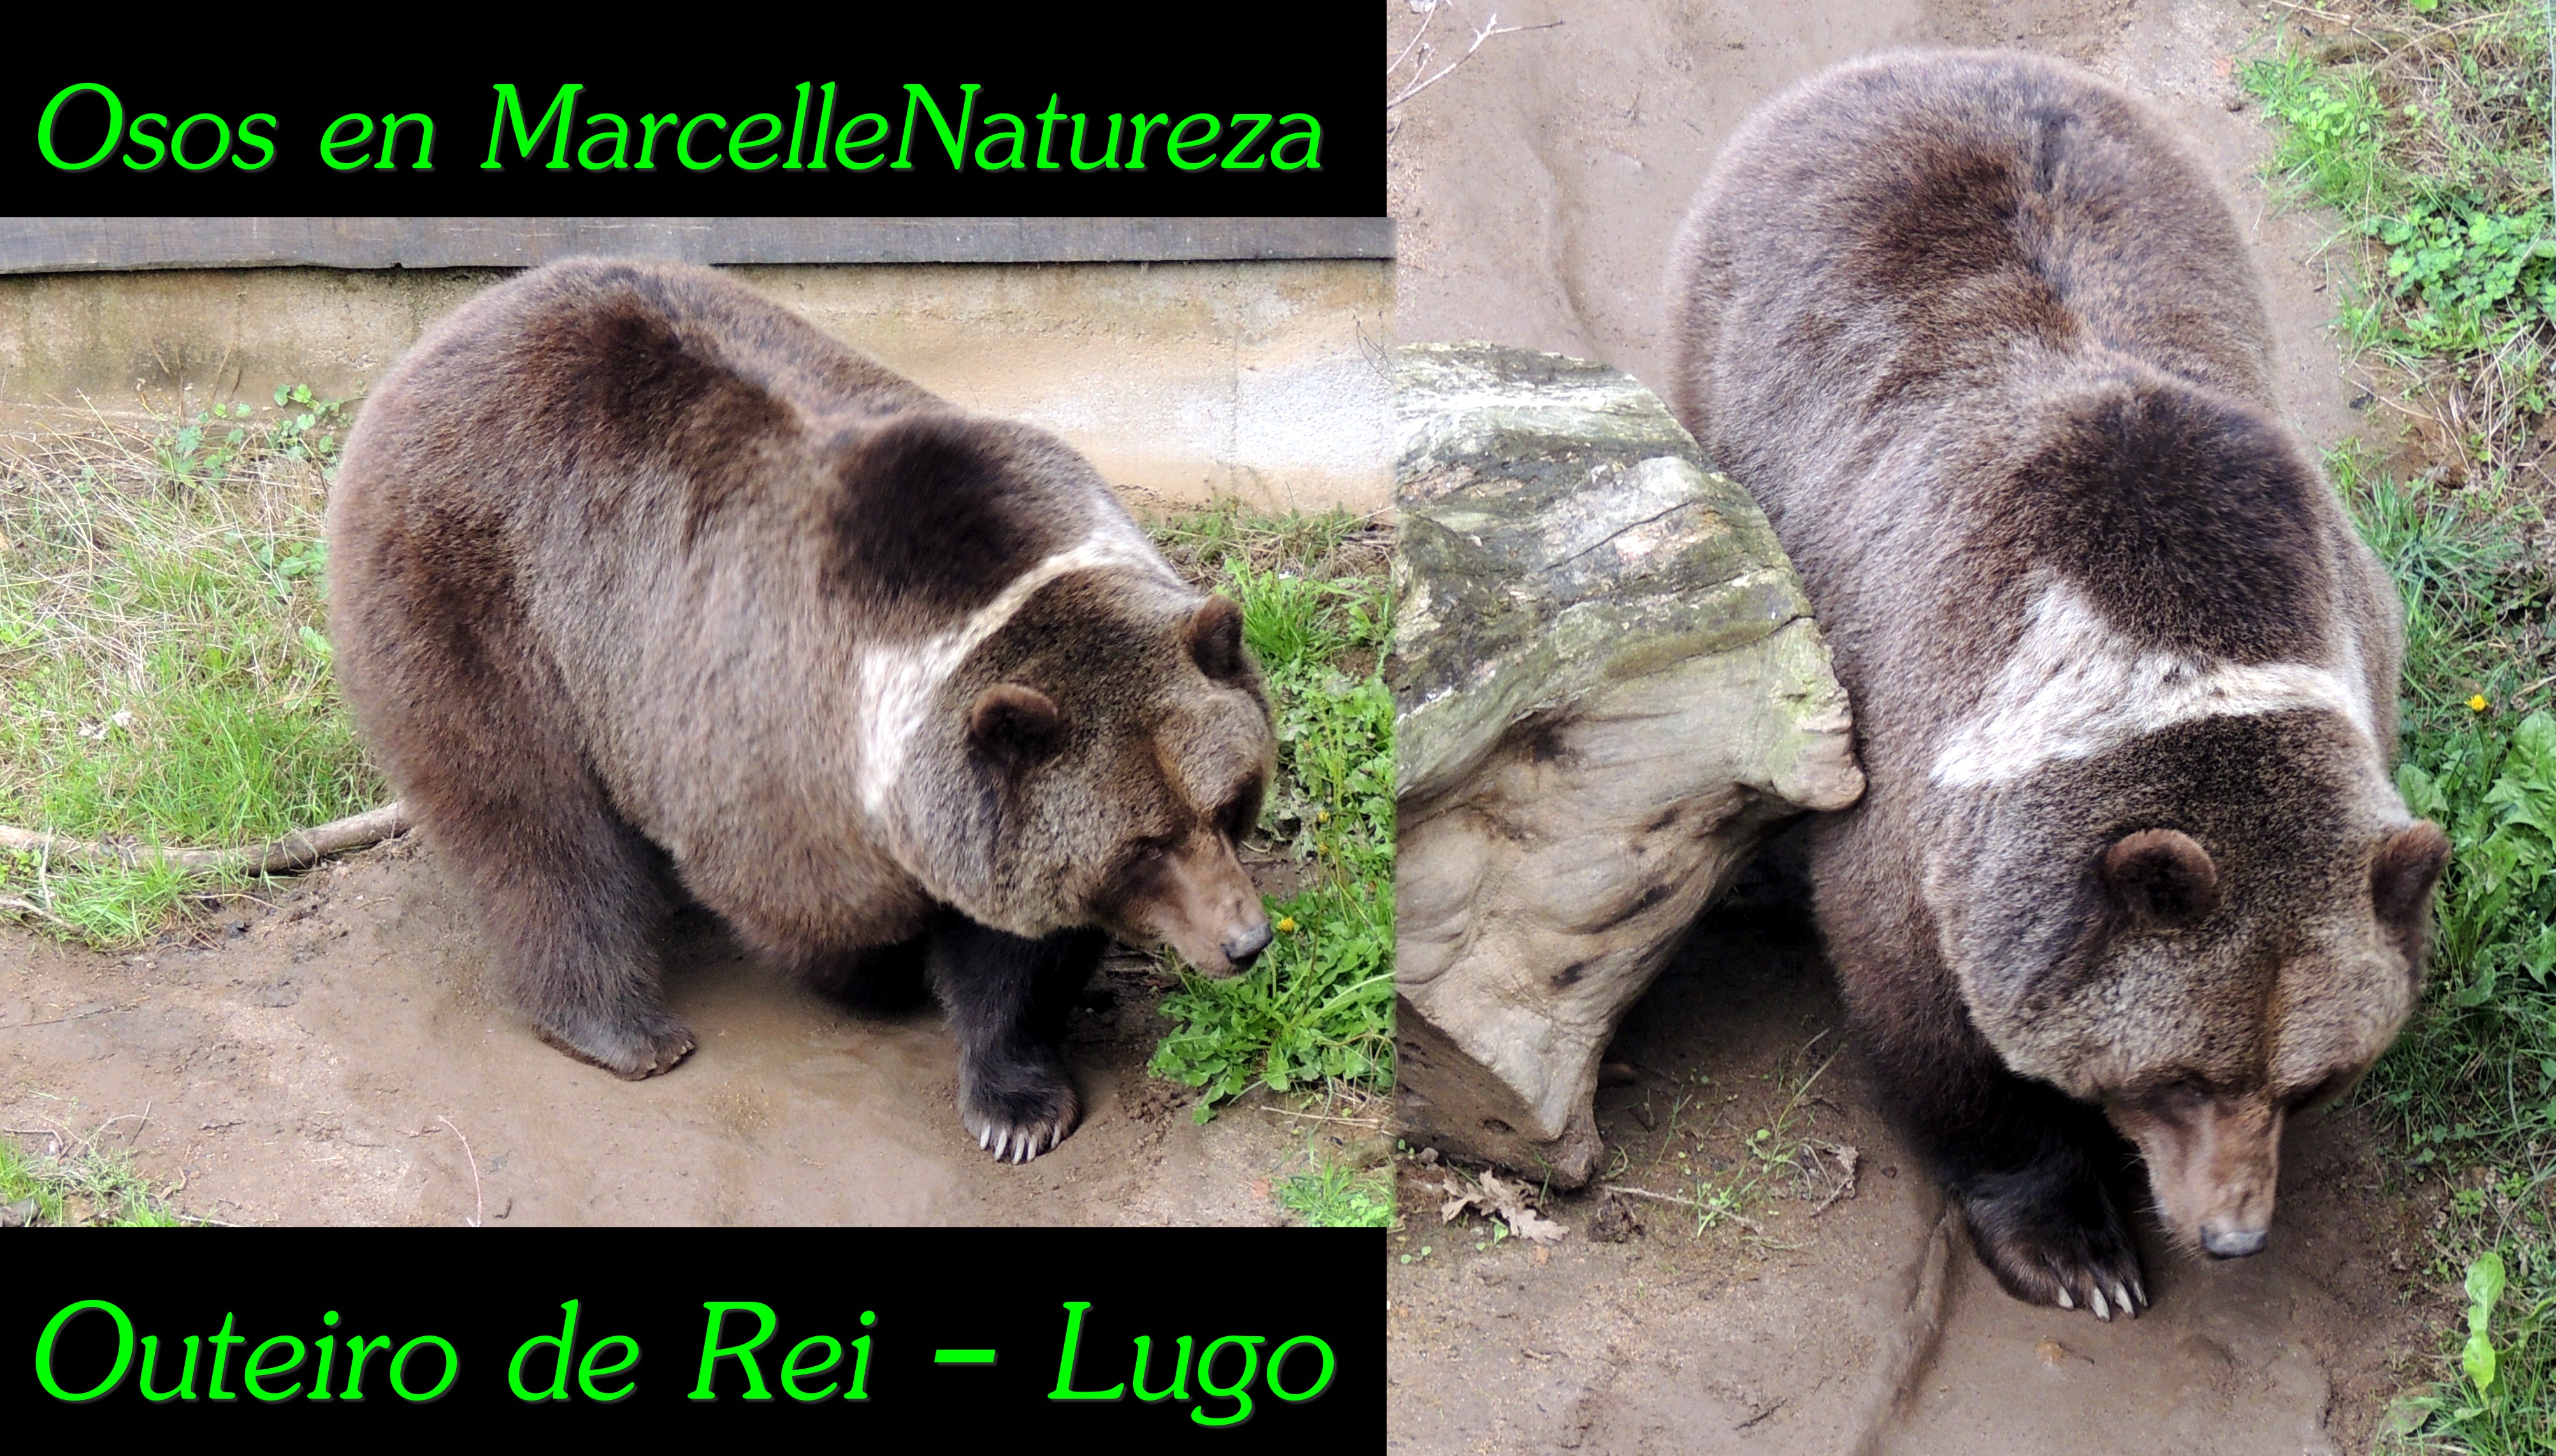
bear, zoo, mammal, fauna, brown bear, vertebrate, wombat, grizzly bear